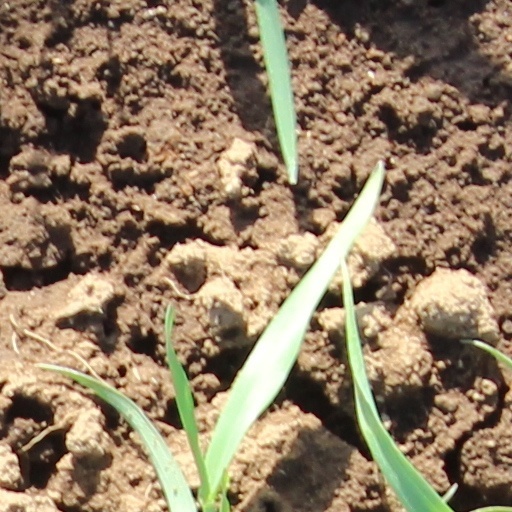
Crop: wheat